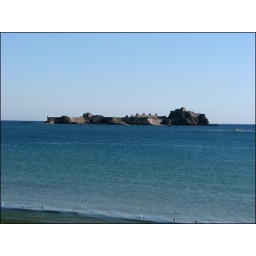
The castle can only be accessed by boat at high tide.